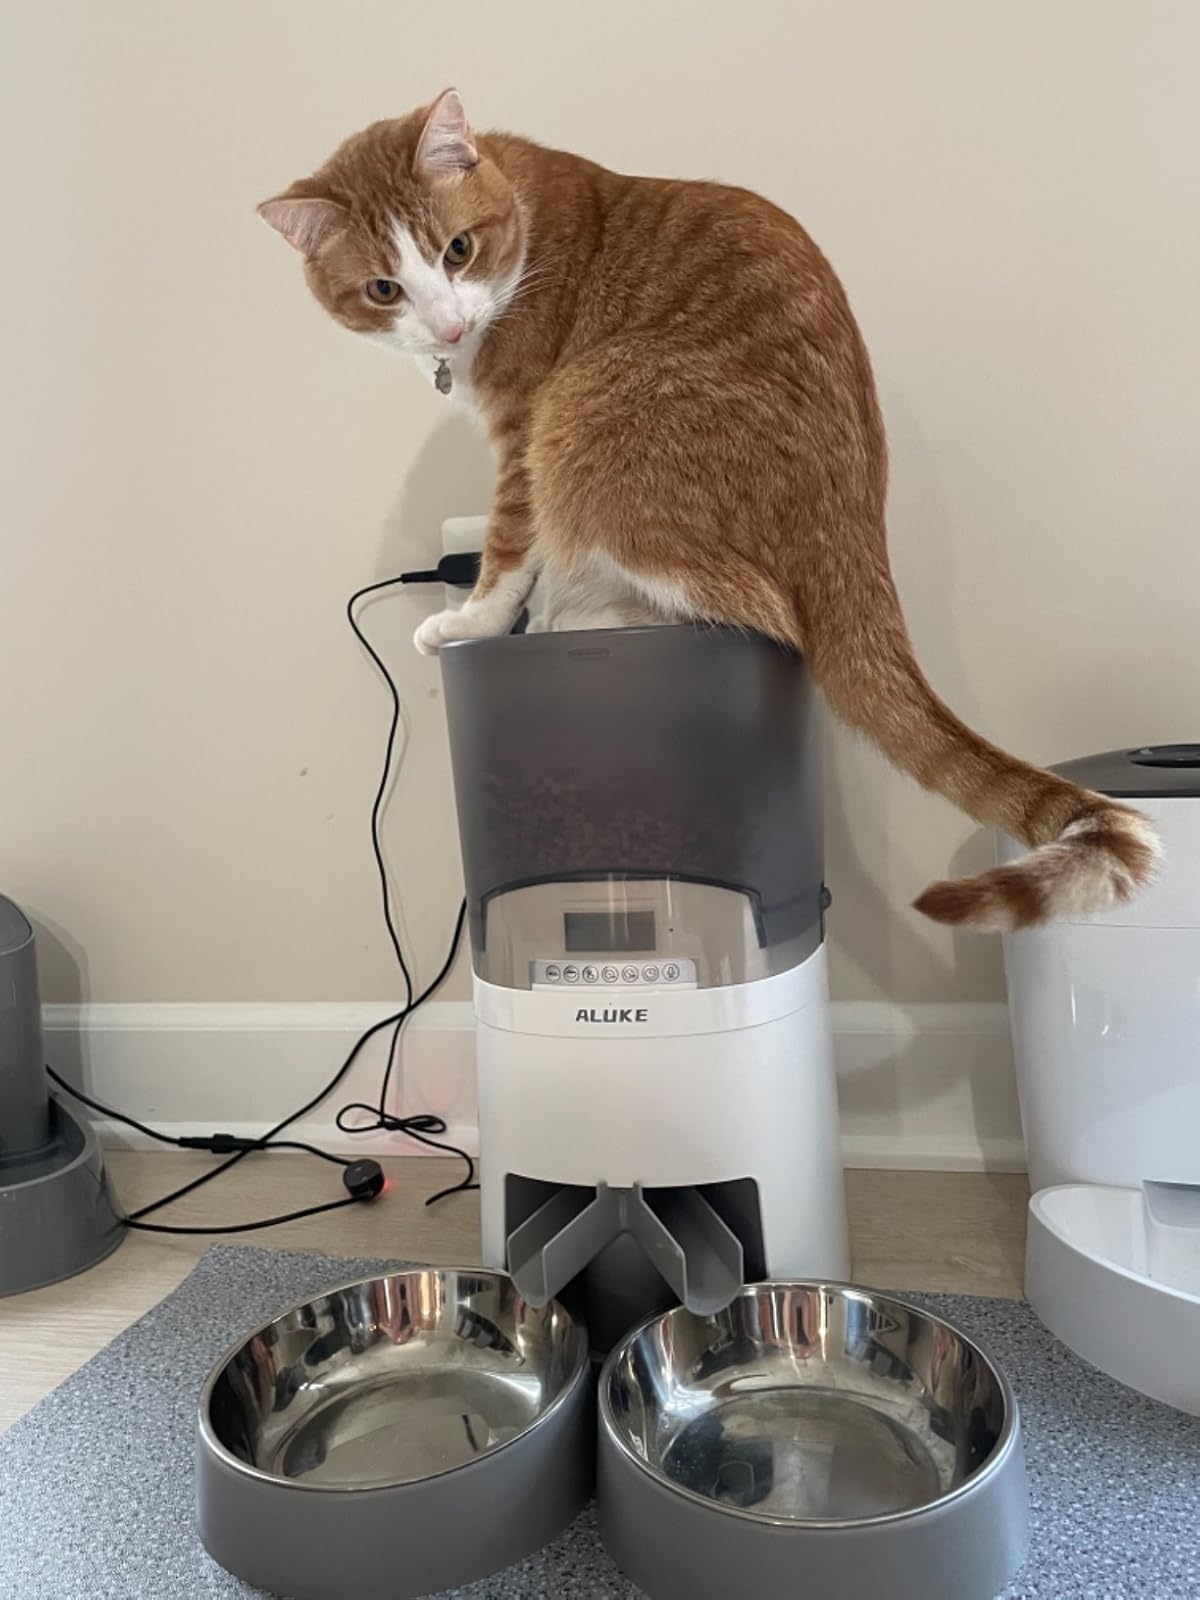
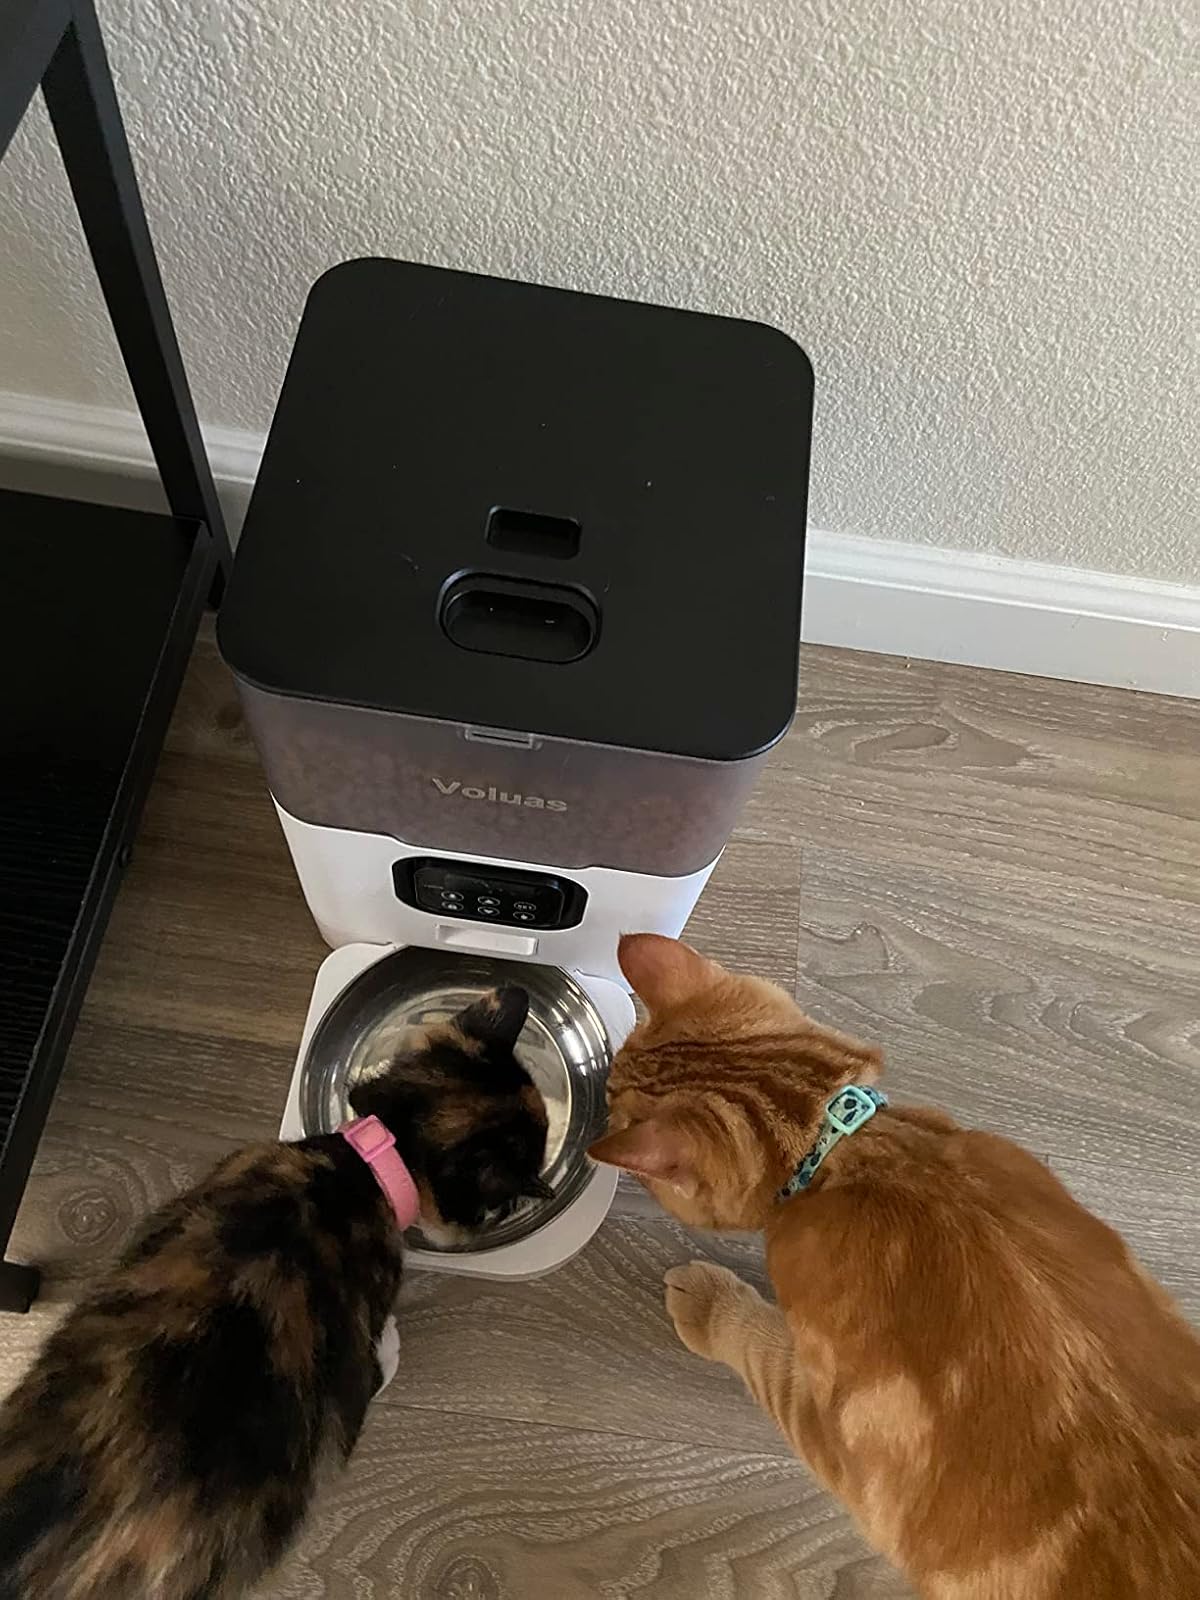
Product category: items_feeder
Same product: no